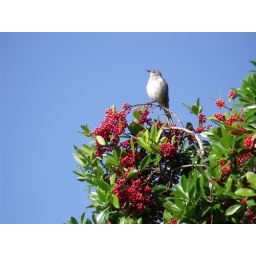
mockingbird in exceptionally beautiful blue - green - red setting